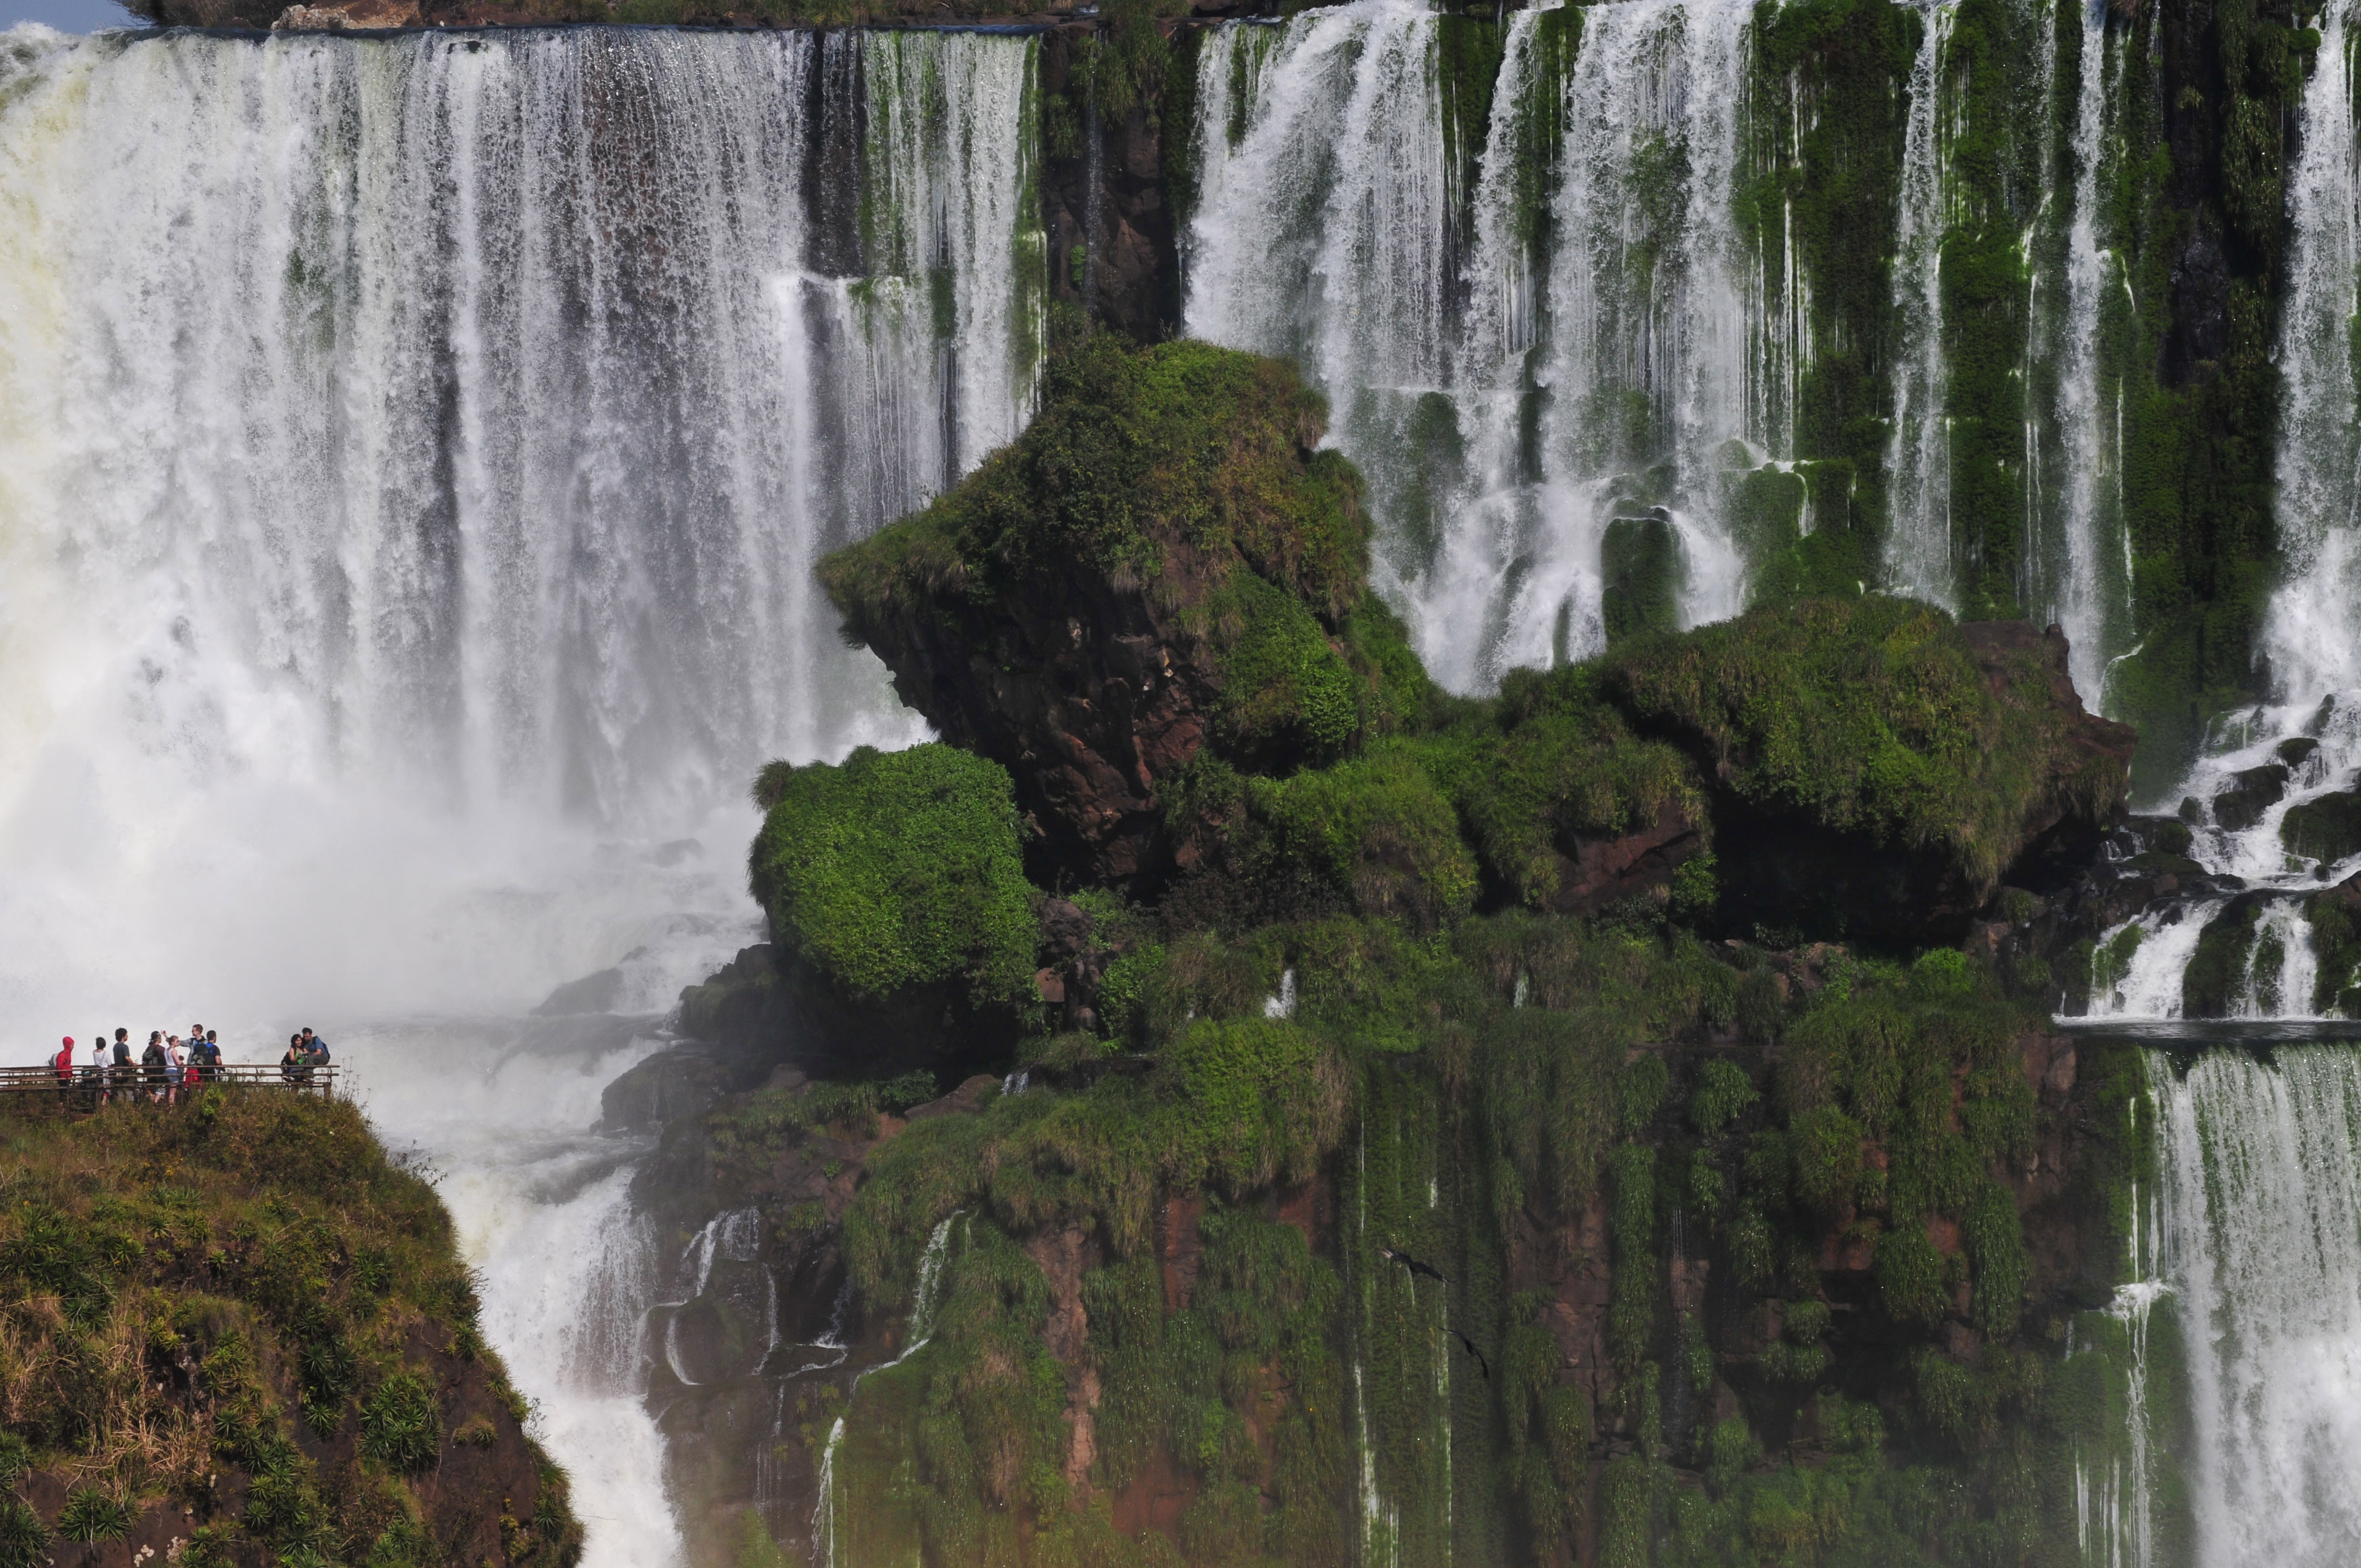
water, waterfall, nikon, body of water, wasserfall, argentina, brasil, iguazu, water feature, watercourse, d300, approved